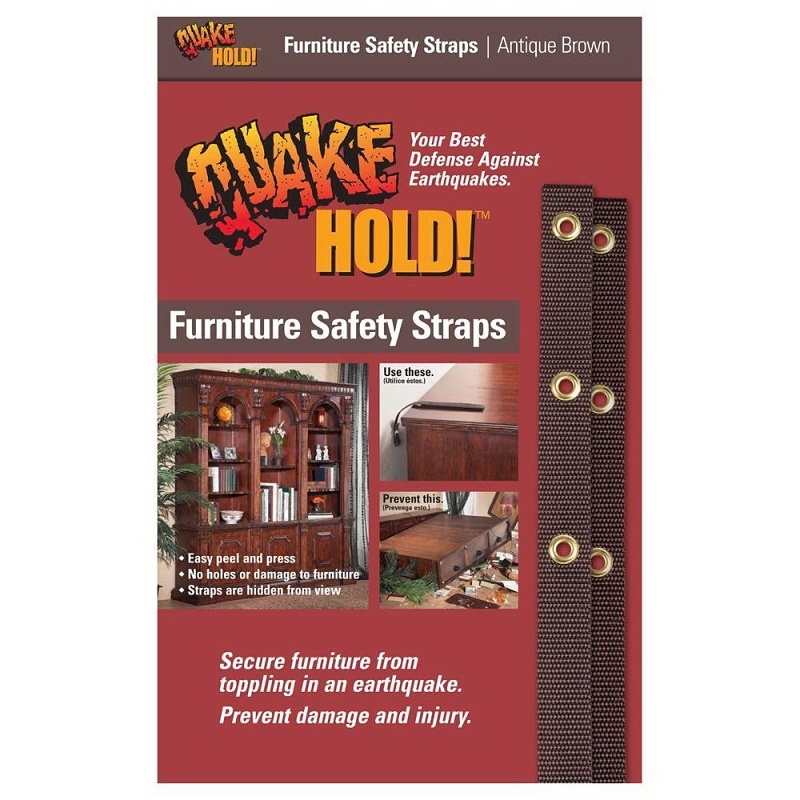
QuakeHold 4162 Furniture Strap, Nylon Strap, Antique Brown Strap
The strongest strap is easy to install, just peel and press one end to the furniture, screw the other end into the wall stud through grommet hole. Each kit contains two 15 in nylon straps, enough for one large item of furniture. Straps won't damage wood and hide from view. Unit: EA UPC: 753962041627 Model Number: 4162
Brand: Ready America
Category: Home & Garden > Emergency Preparedness > Furniture Anchors